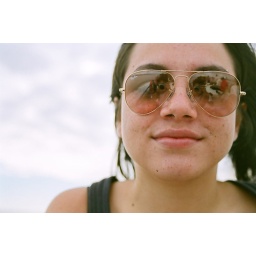
this is mon on the boat up the tonle sap river and me and the other tourists in the reflection